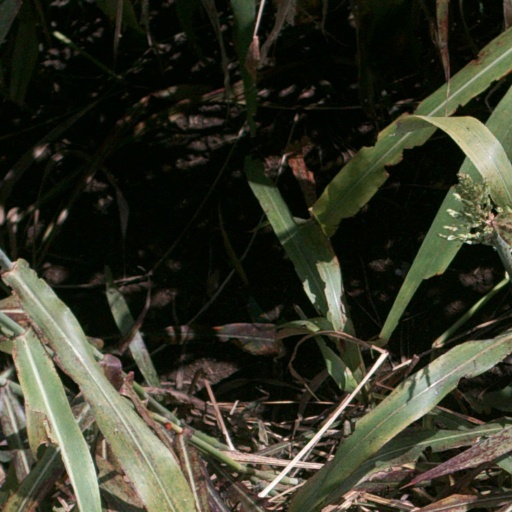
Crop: sorghum